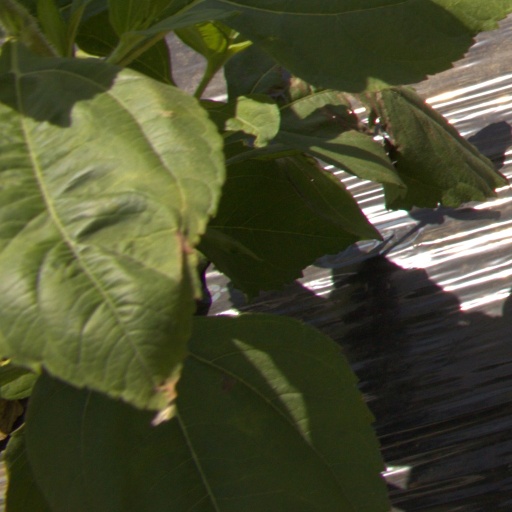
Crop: Jerusalem artichoke